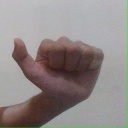
अक्षर: त